Afghanistan–Iran border

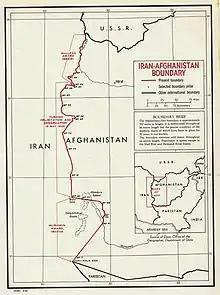
Map of the boundary between Afghanistan and Iran

The border begins at the tripoint with Turkmenistan in the Harirud river before proceeding overland just to the east of the Iranian town of Taybad. The border then follows a series of short straight lines, passing through the Daryache-ye Namakzar and the Daqq-e Patergan salt lakes; two 'beaks' of Iranian territory protrude into Afghanistan along this section. The middle 'Turkish section' ("see below") consists of a series of straight lines through a plain, with some mountains to the south, ending at Kuh Siah mountain, where the border veers sharply to the east. It cuts through Hamun Lake before turning south, where it follows the Juy-e Siksar River down to the confluence with the Helmand River. The border is then formed of a long straight line segment going southwest to the tripoint with Pakistan at the Kuh-i-Malik Salih mountain.